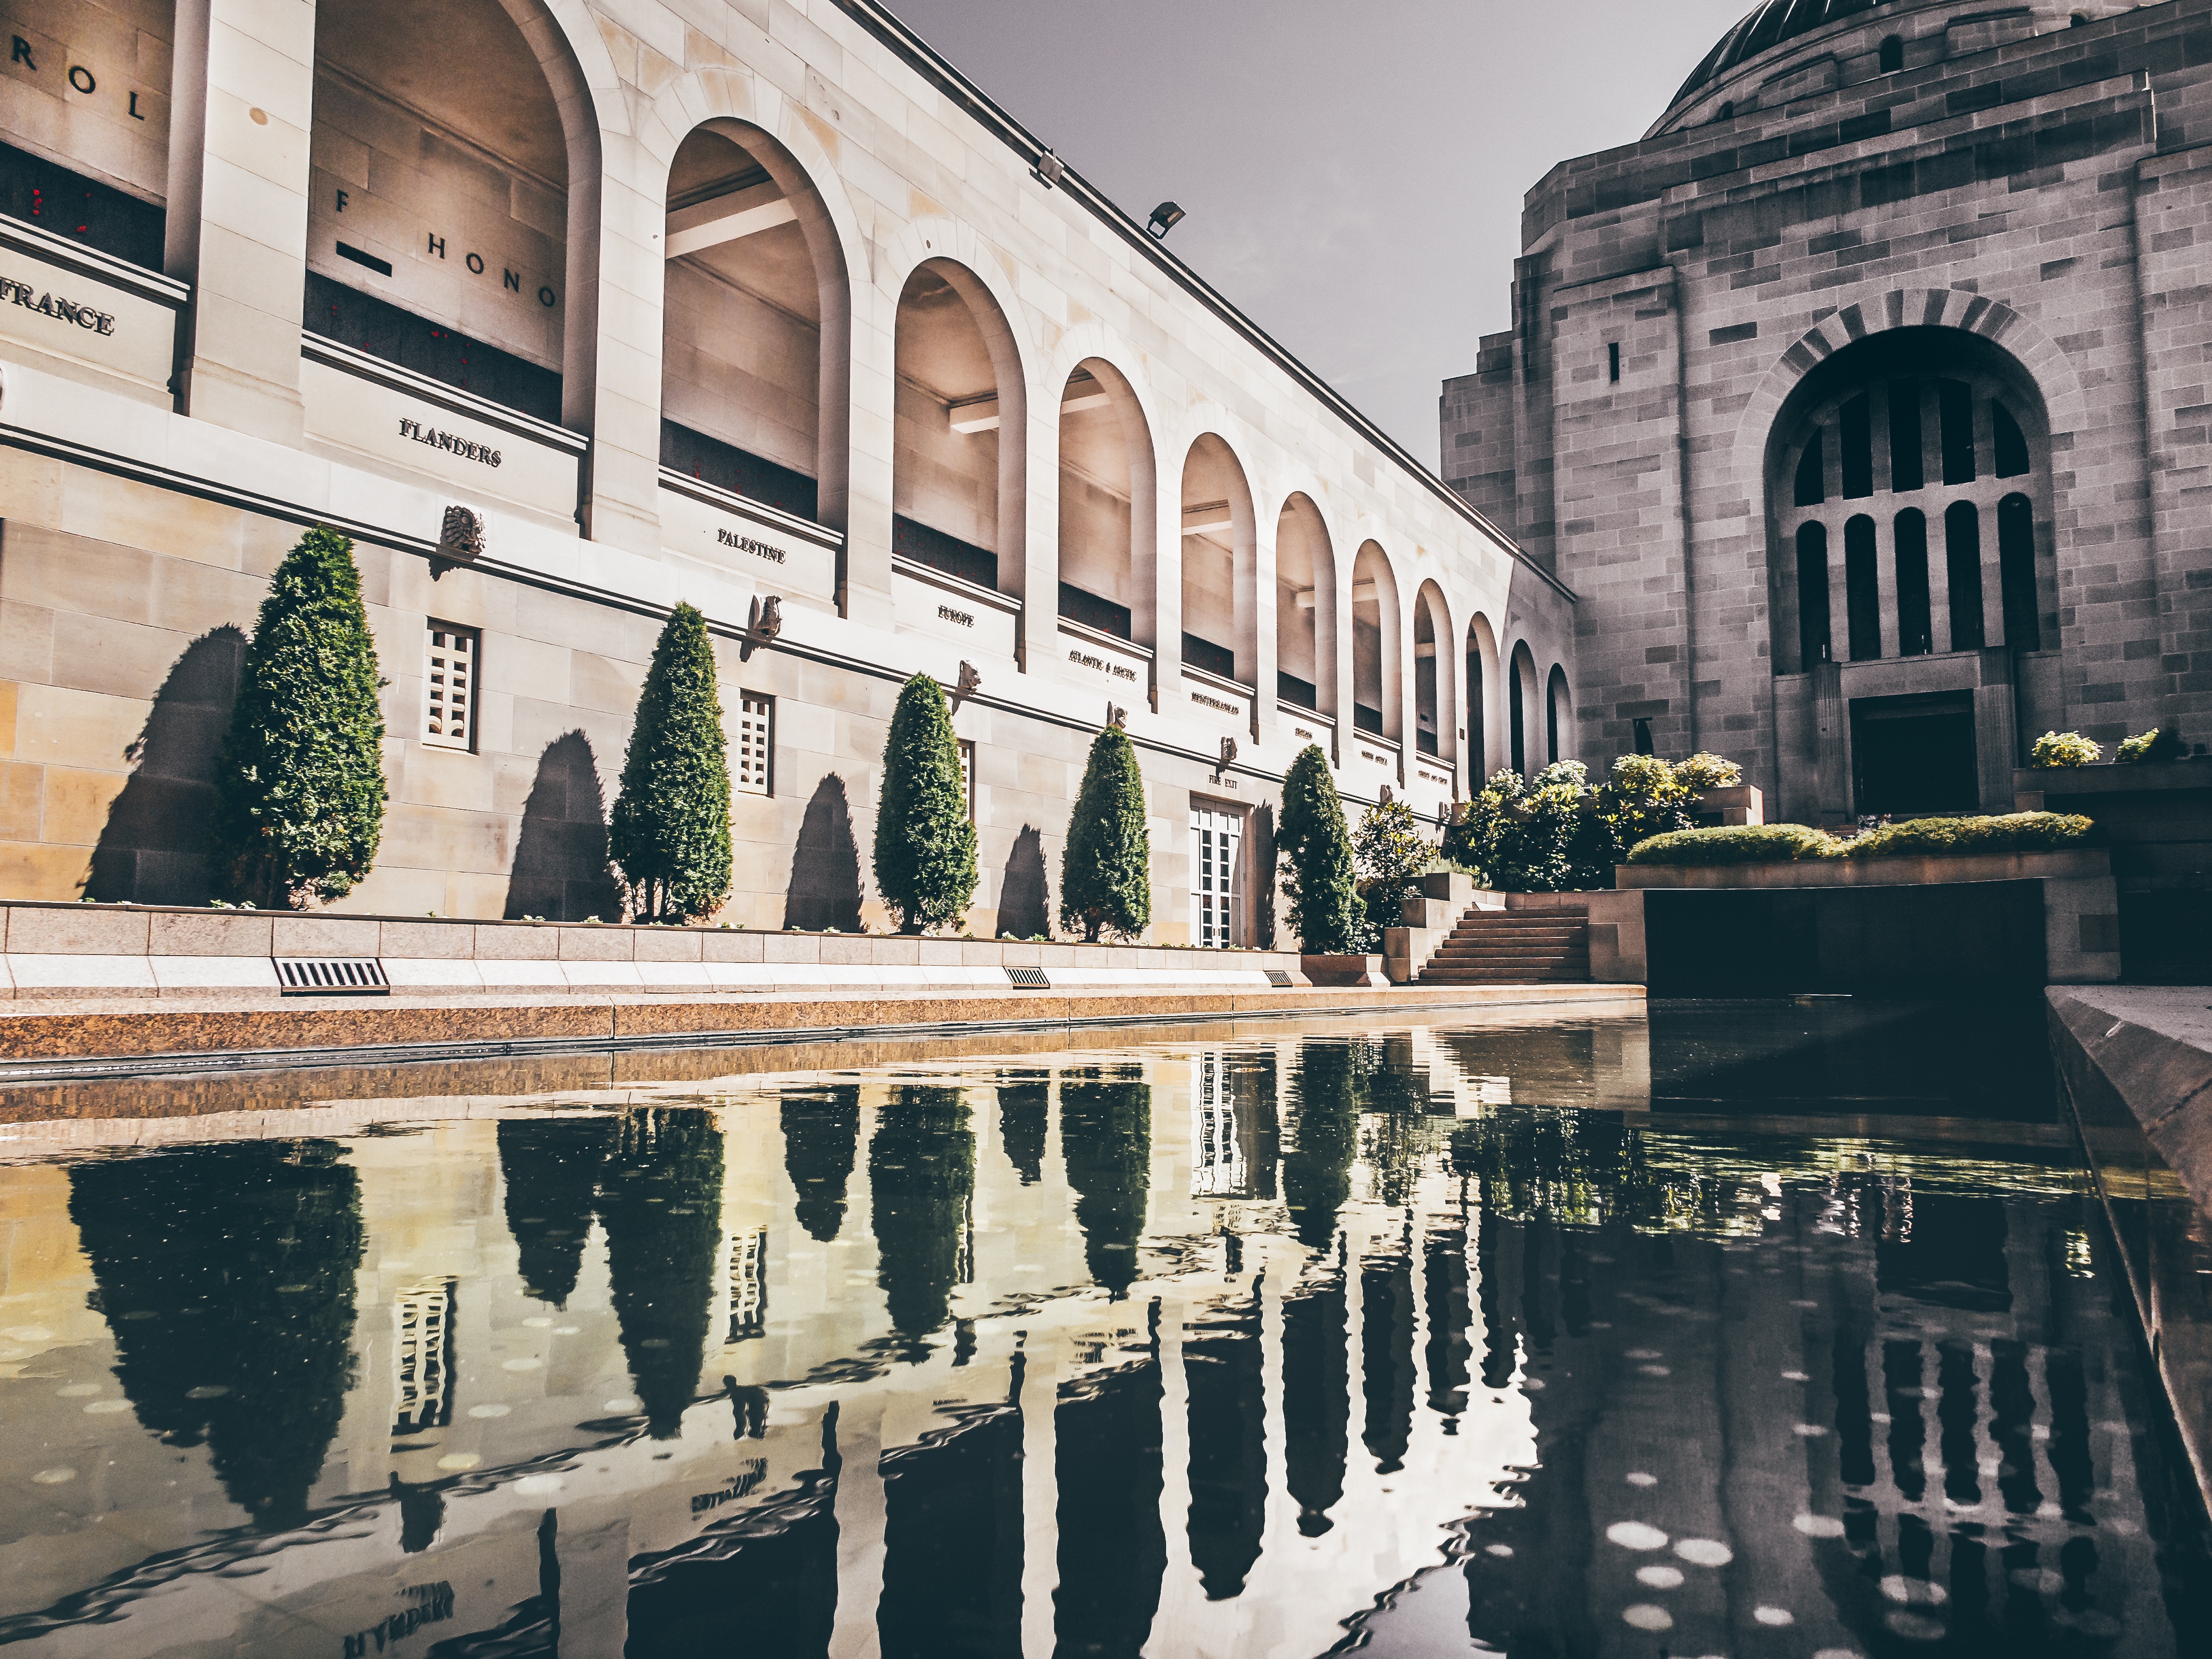
architecture, palace, city, cityscape, downtown, reflection, landmark, facade, waterway, history, urban area, human settlement